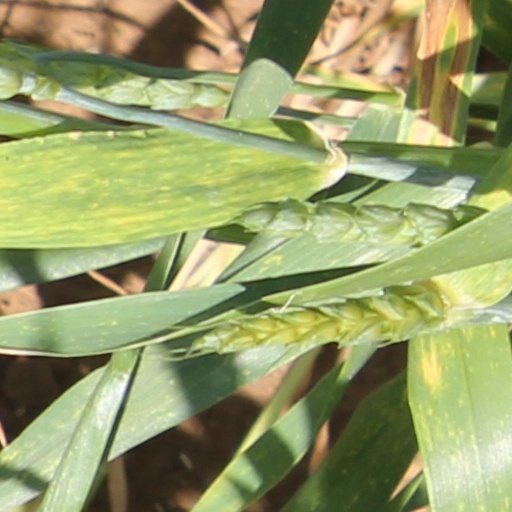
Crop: wheat